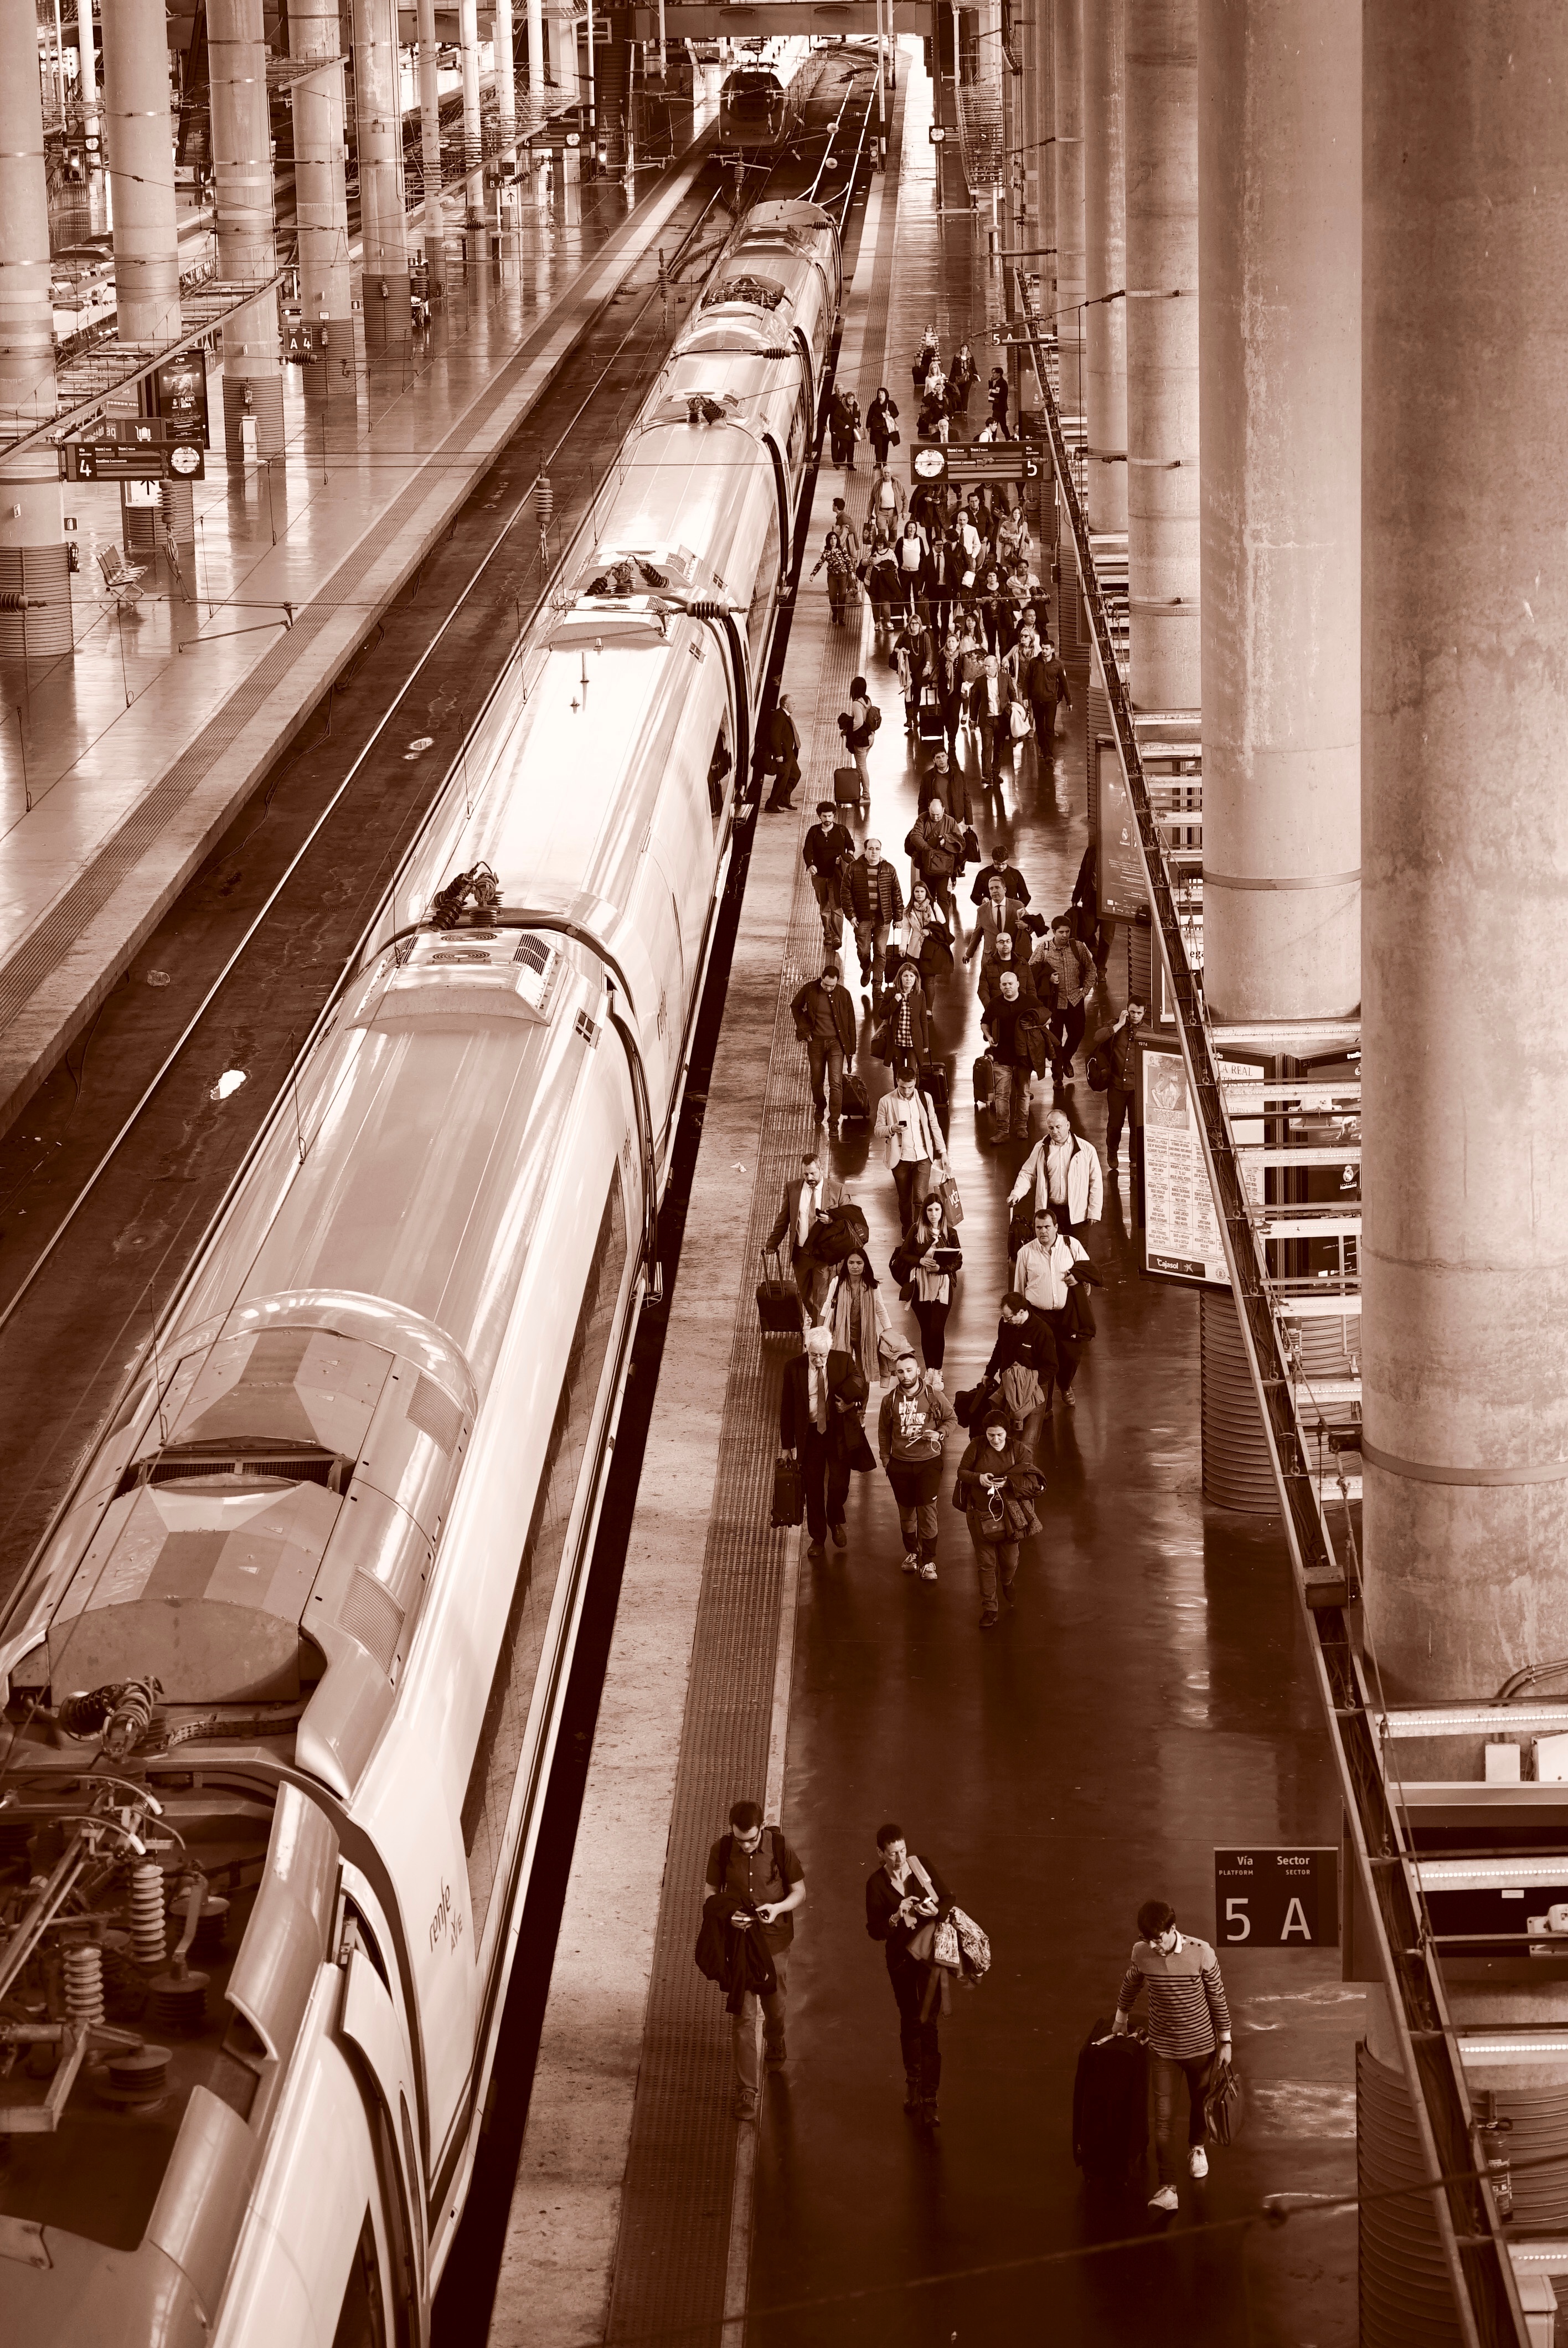
light, black and white, white, street, photography, cityscape, escalator, transport, reflection, monochrome, public transport, photograph, snapshot, urban area, monochrome photography